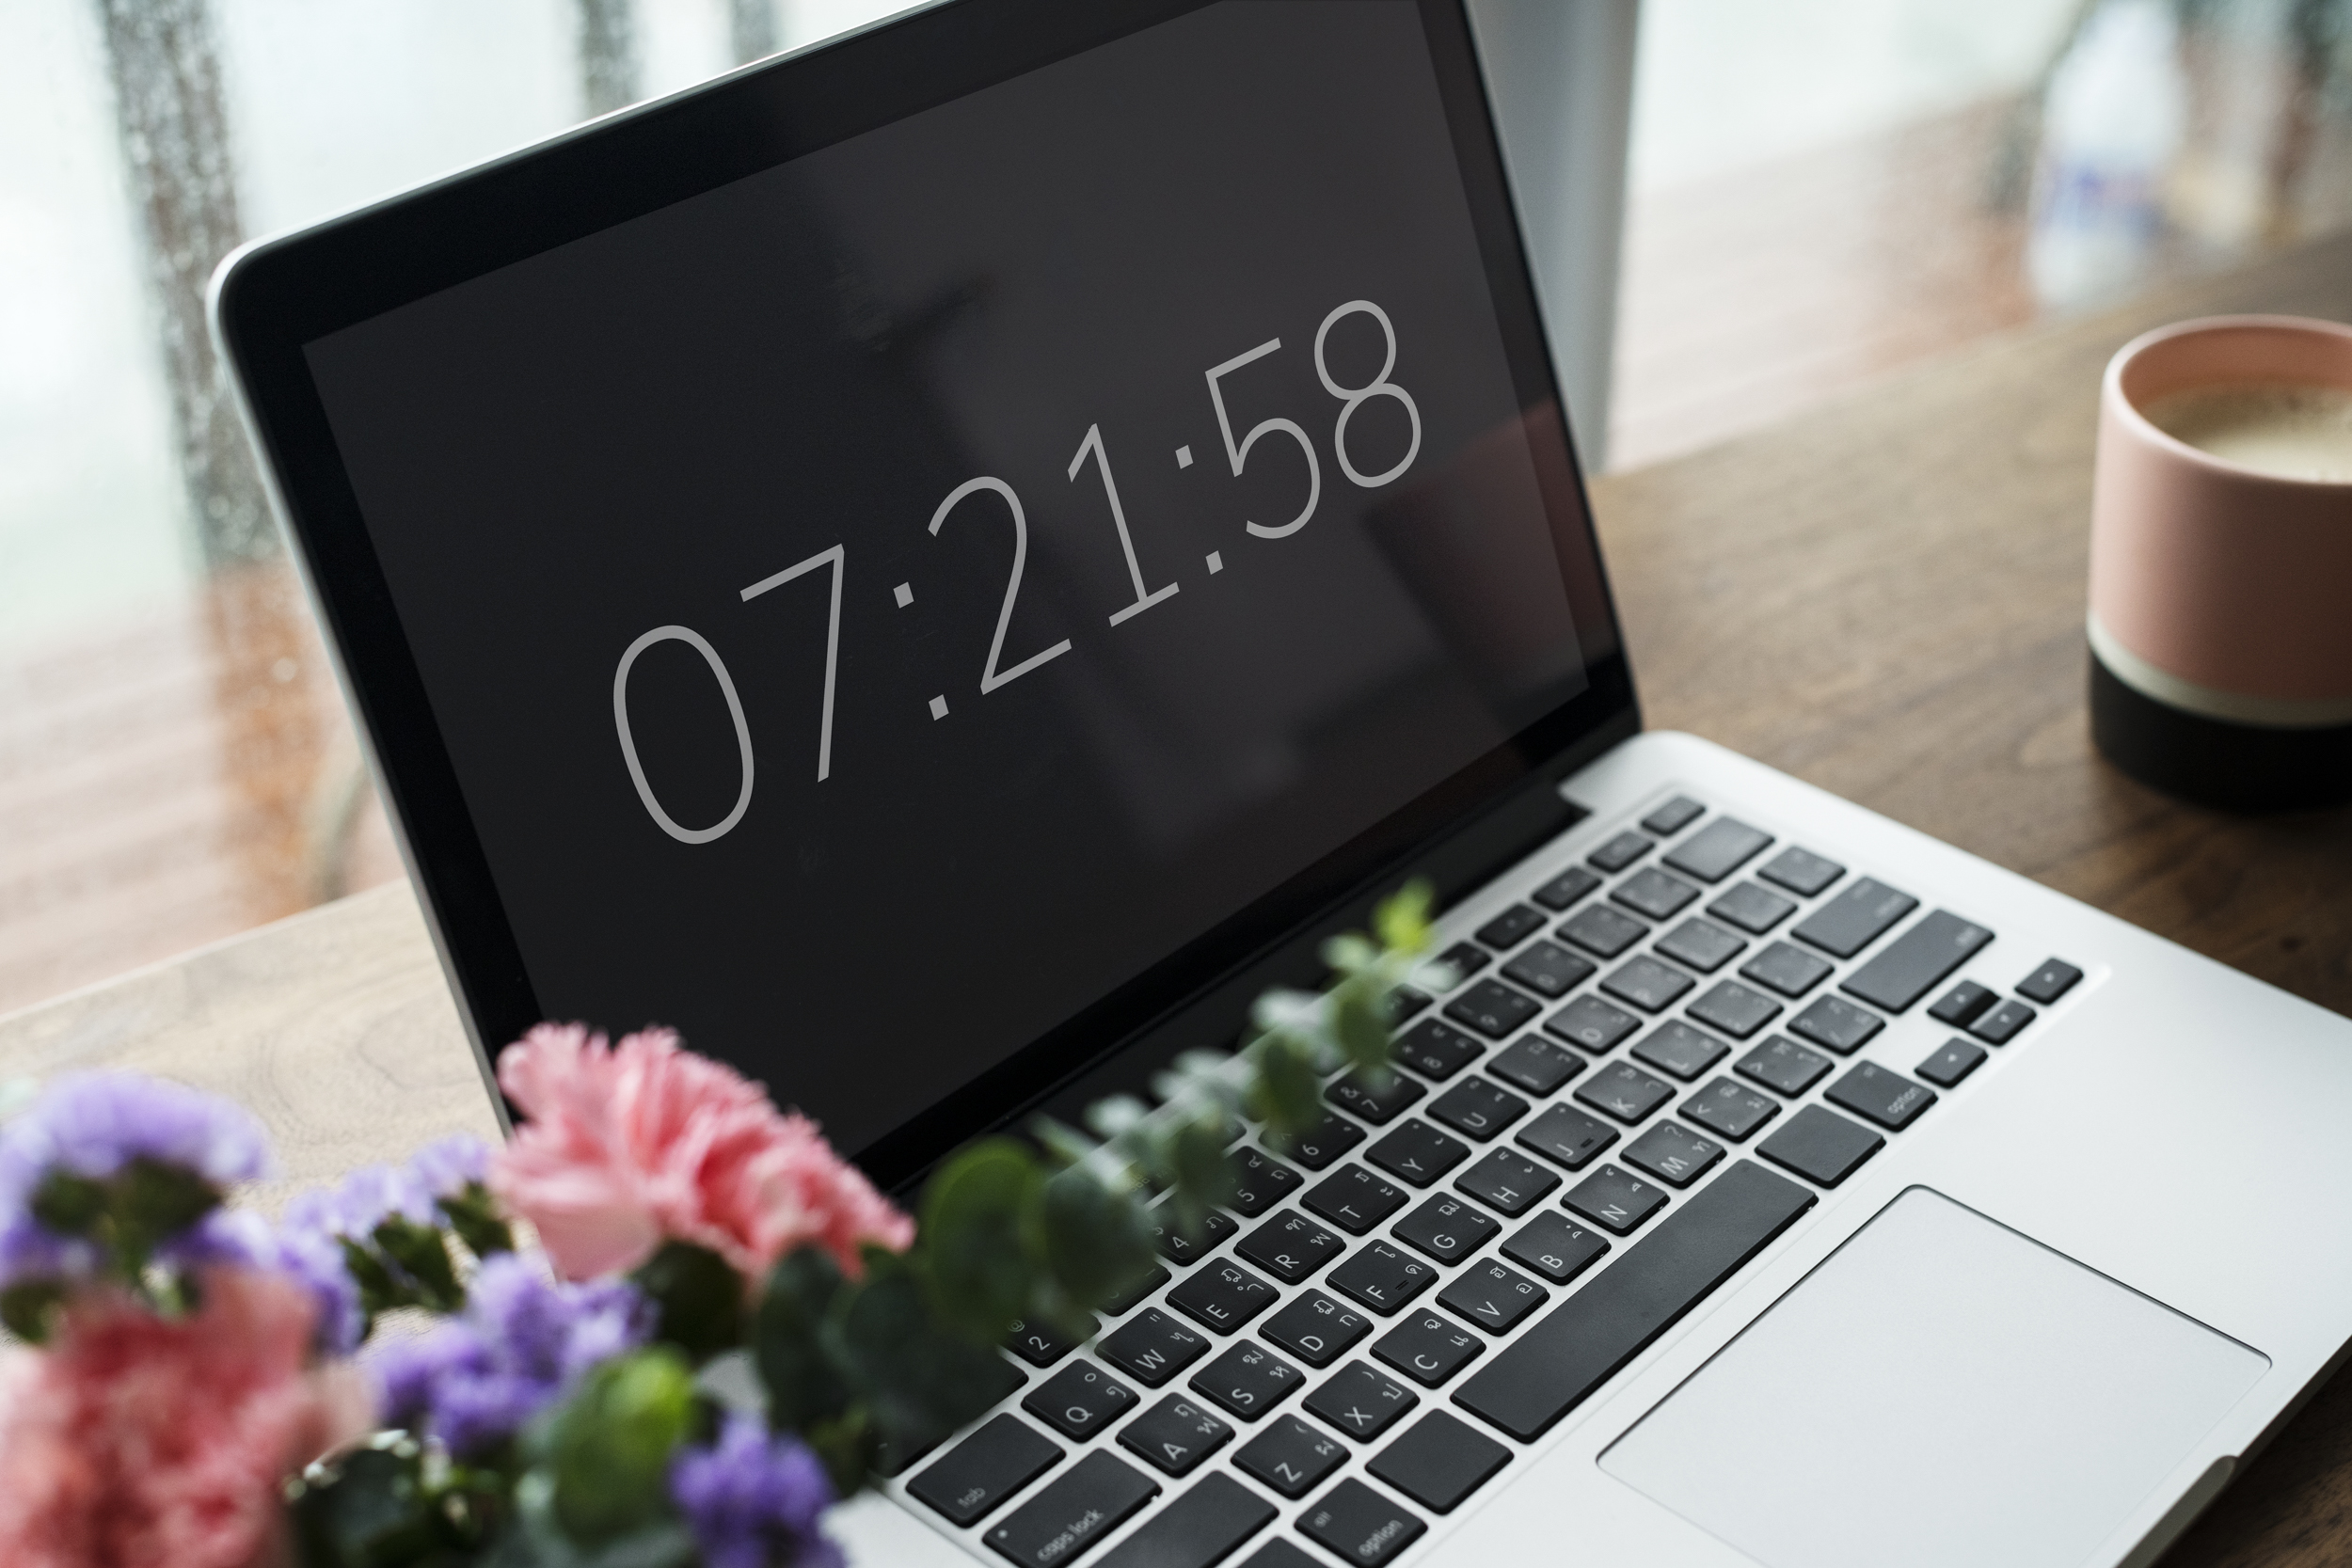
product, laptop, text, font, technology, electronic device, computer keyboard, gadget, computer, netbook, multimedia, desk, personal computer, website, logo, touchpad, brand, input device